Dolní Přím

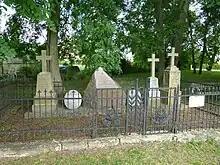
Memorials to the fallen of the battle in 1866

The main landmark is the Dolní Přím Castle. It was originally a Gothic feudal seat, rebuilt into a Renaissance-Baroque Jesuit residence in 1681. Today it houses the municipal office and is partially used for residential purposes.